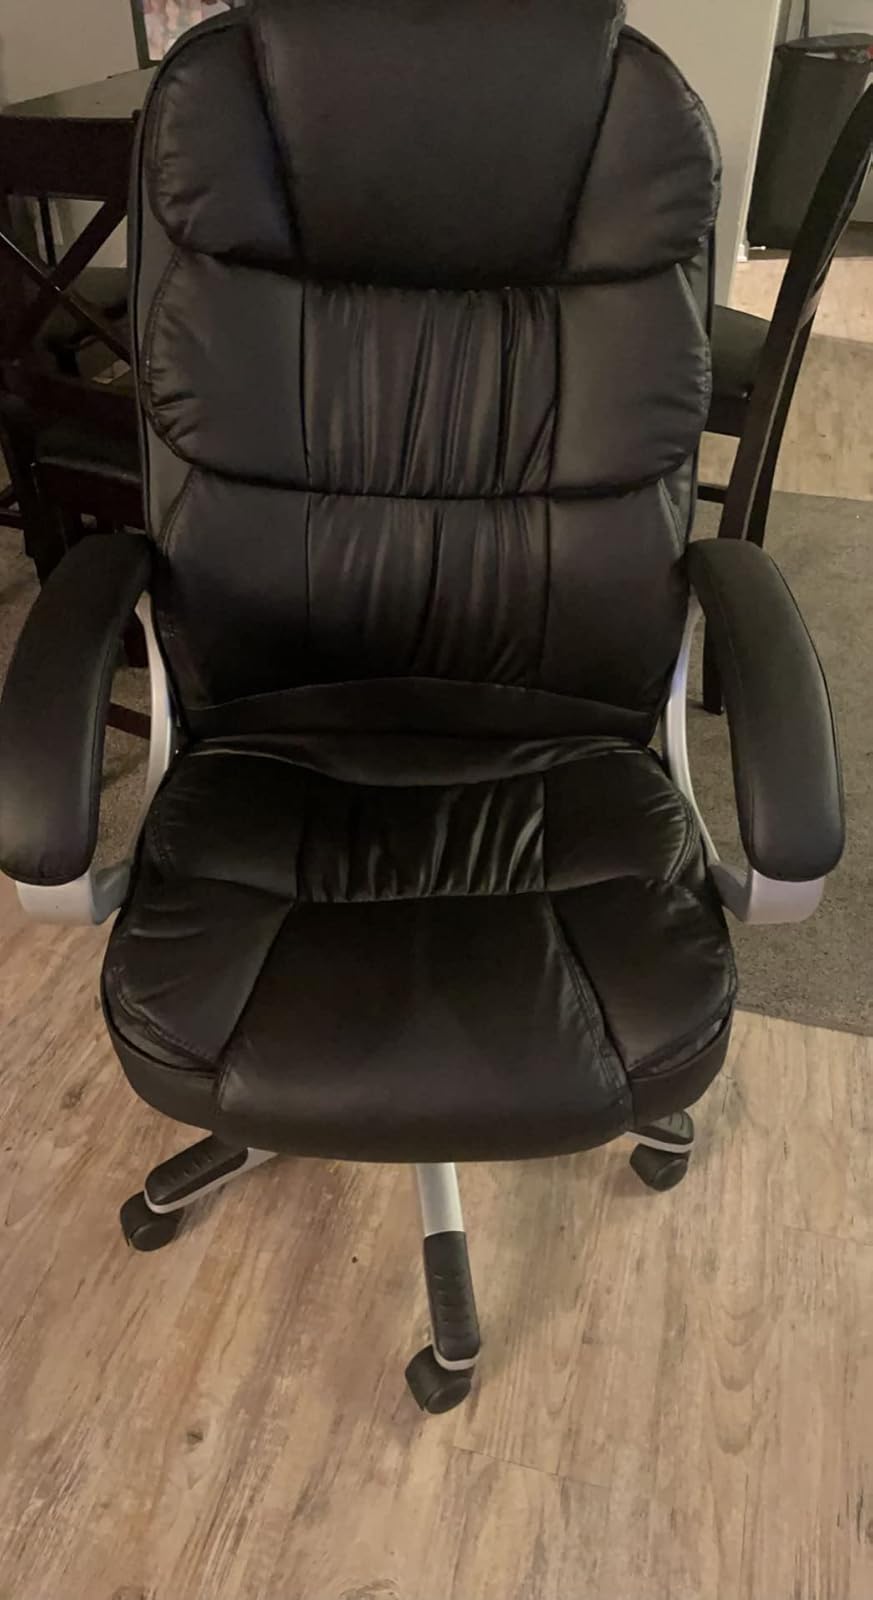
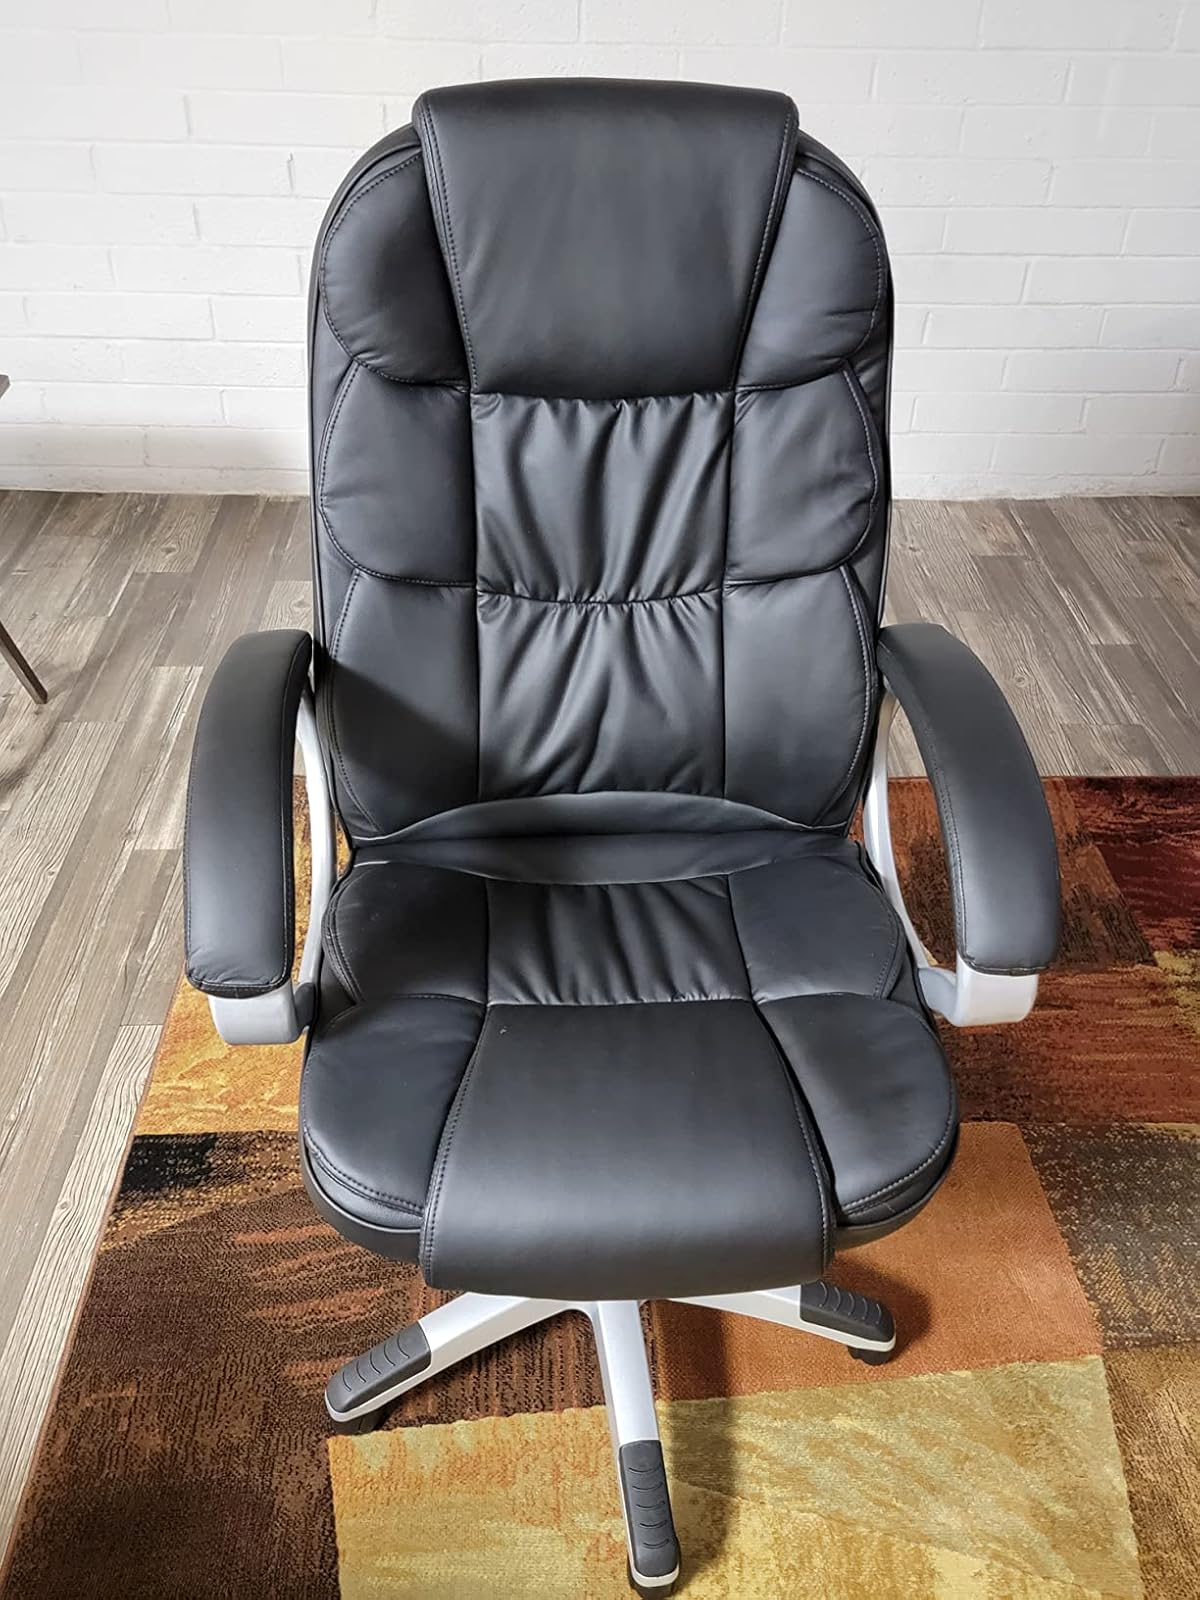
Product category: items_chair
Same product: yes